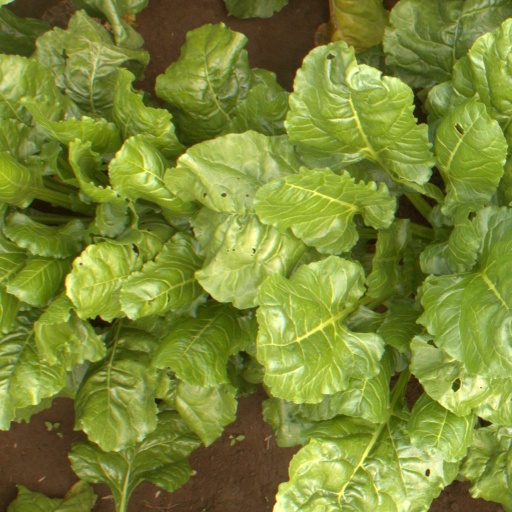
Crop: sugar beet